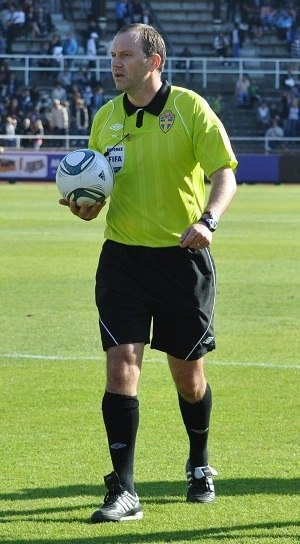
Jonas Eriksson
Jonas Eriksson er en svensk fodbolddommer fra Sigtuna. Han debuterede i den bedste svenske liga, Allsvenskan i 2000. To år senere i 2002 blev han udnævnt til at dømme under det internationale fodboldforbund FIFA. Fra 2009/10 sæsonen har han været indrangeret som Elite Kategori-dommer, der giver adgang til at dømme kampe på allerhøjeste internationale niveau.